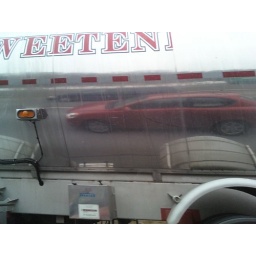
car in truck #mirrorproject